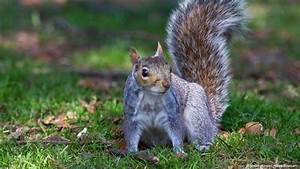
Label: scoiattolo